Autokinitoviomihania Ellados

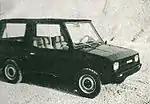
The "Poker 126" (1978) was based on the Fiat 126

Autokinitoviomihania Ellados (Car Industry of Greece) was founded in Athens in 1975 by a group of Greek businessmen, including the owners of the company importing Fiat in Greece.